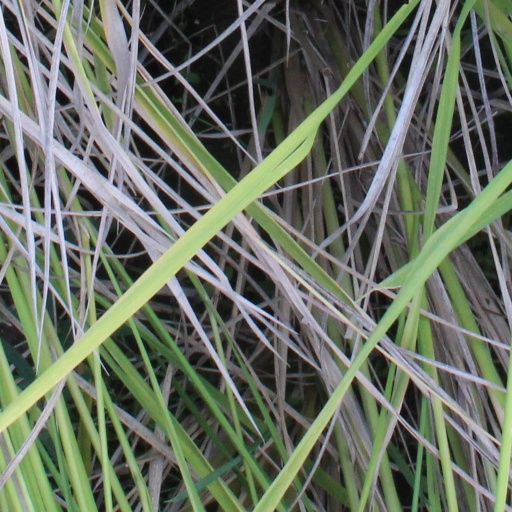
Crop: rice